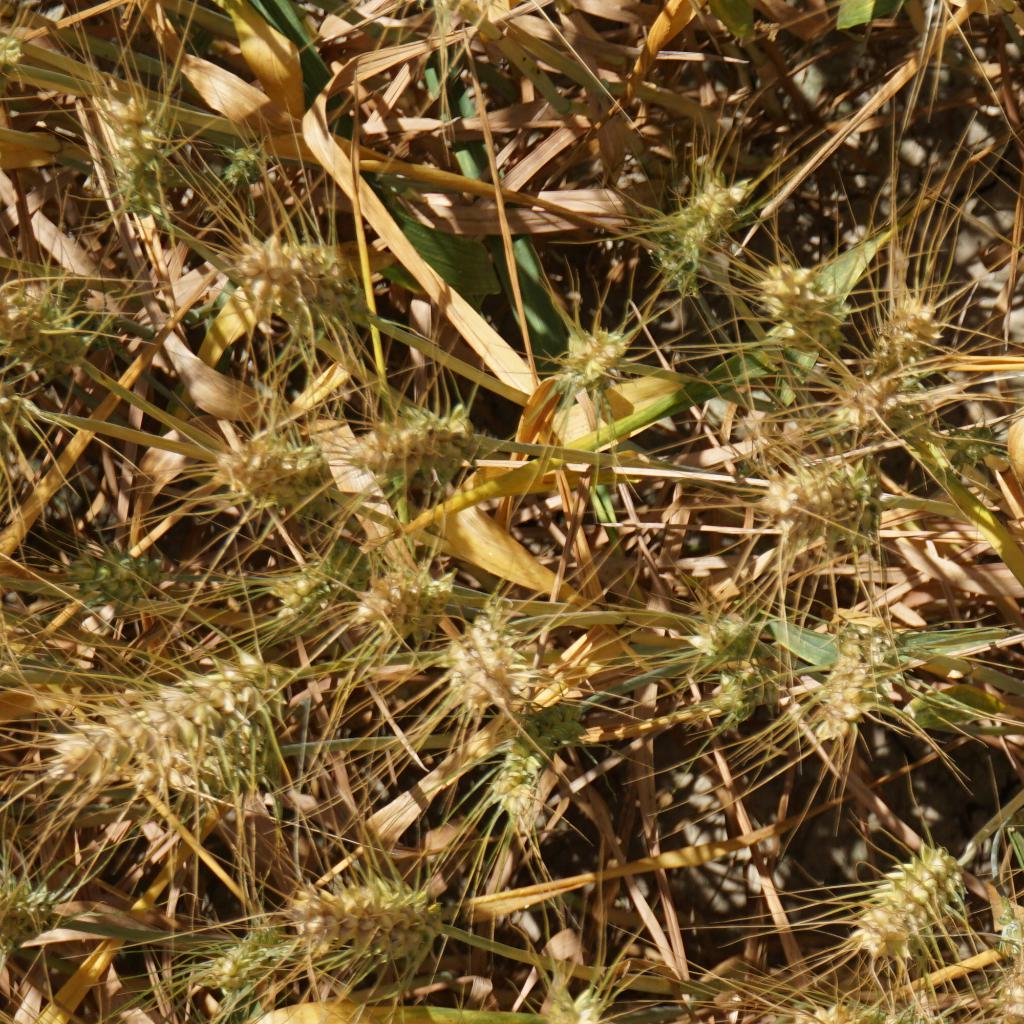
Country: France
Location: Gréoux
Wheat development stage: Filling - Ripening